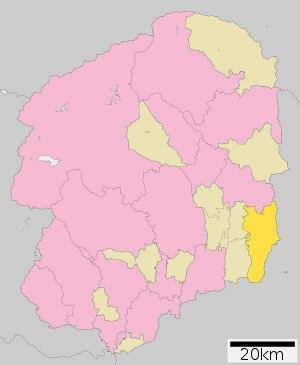
Motegi est un bourg du district de Haga, dans la préfecture de Tochigi au Japon.